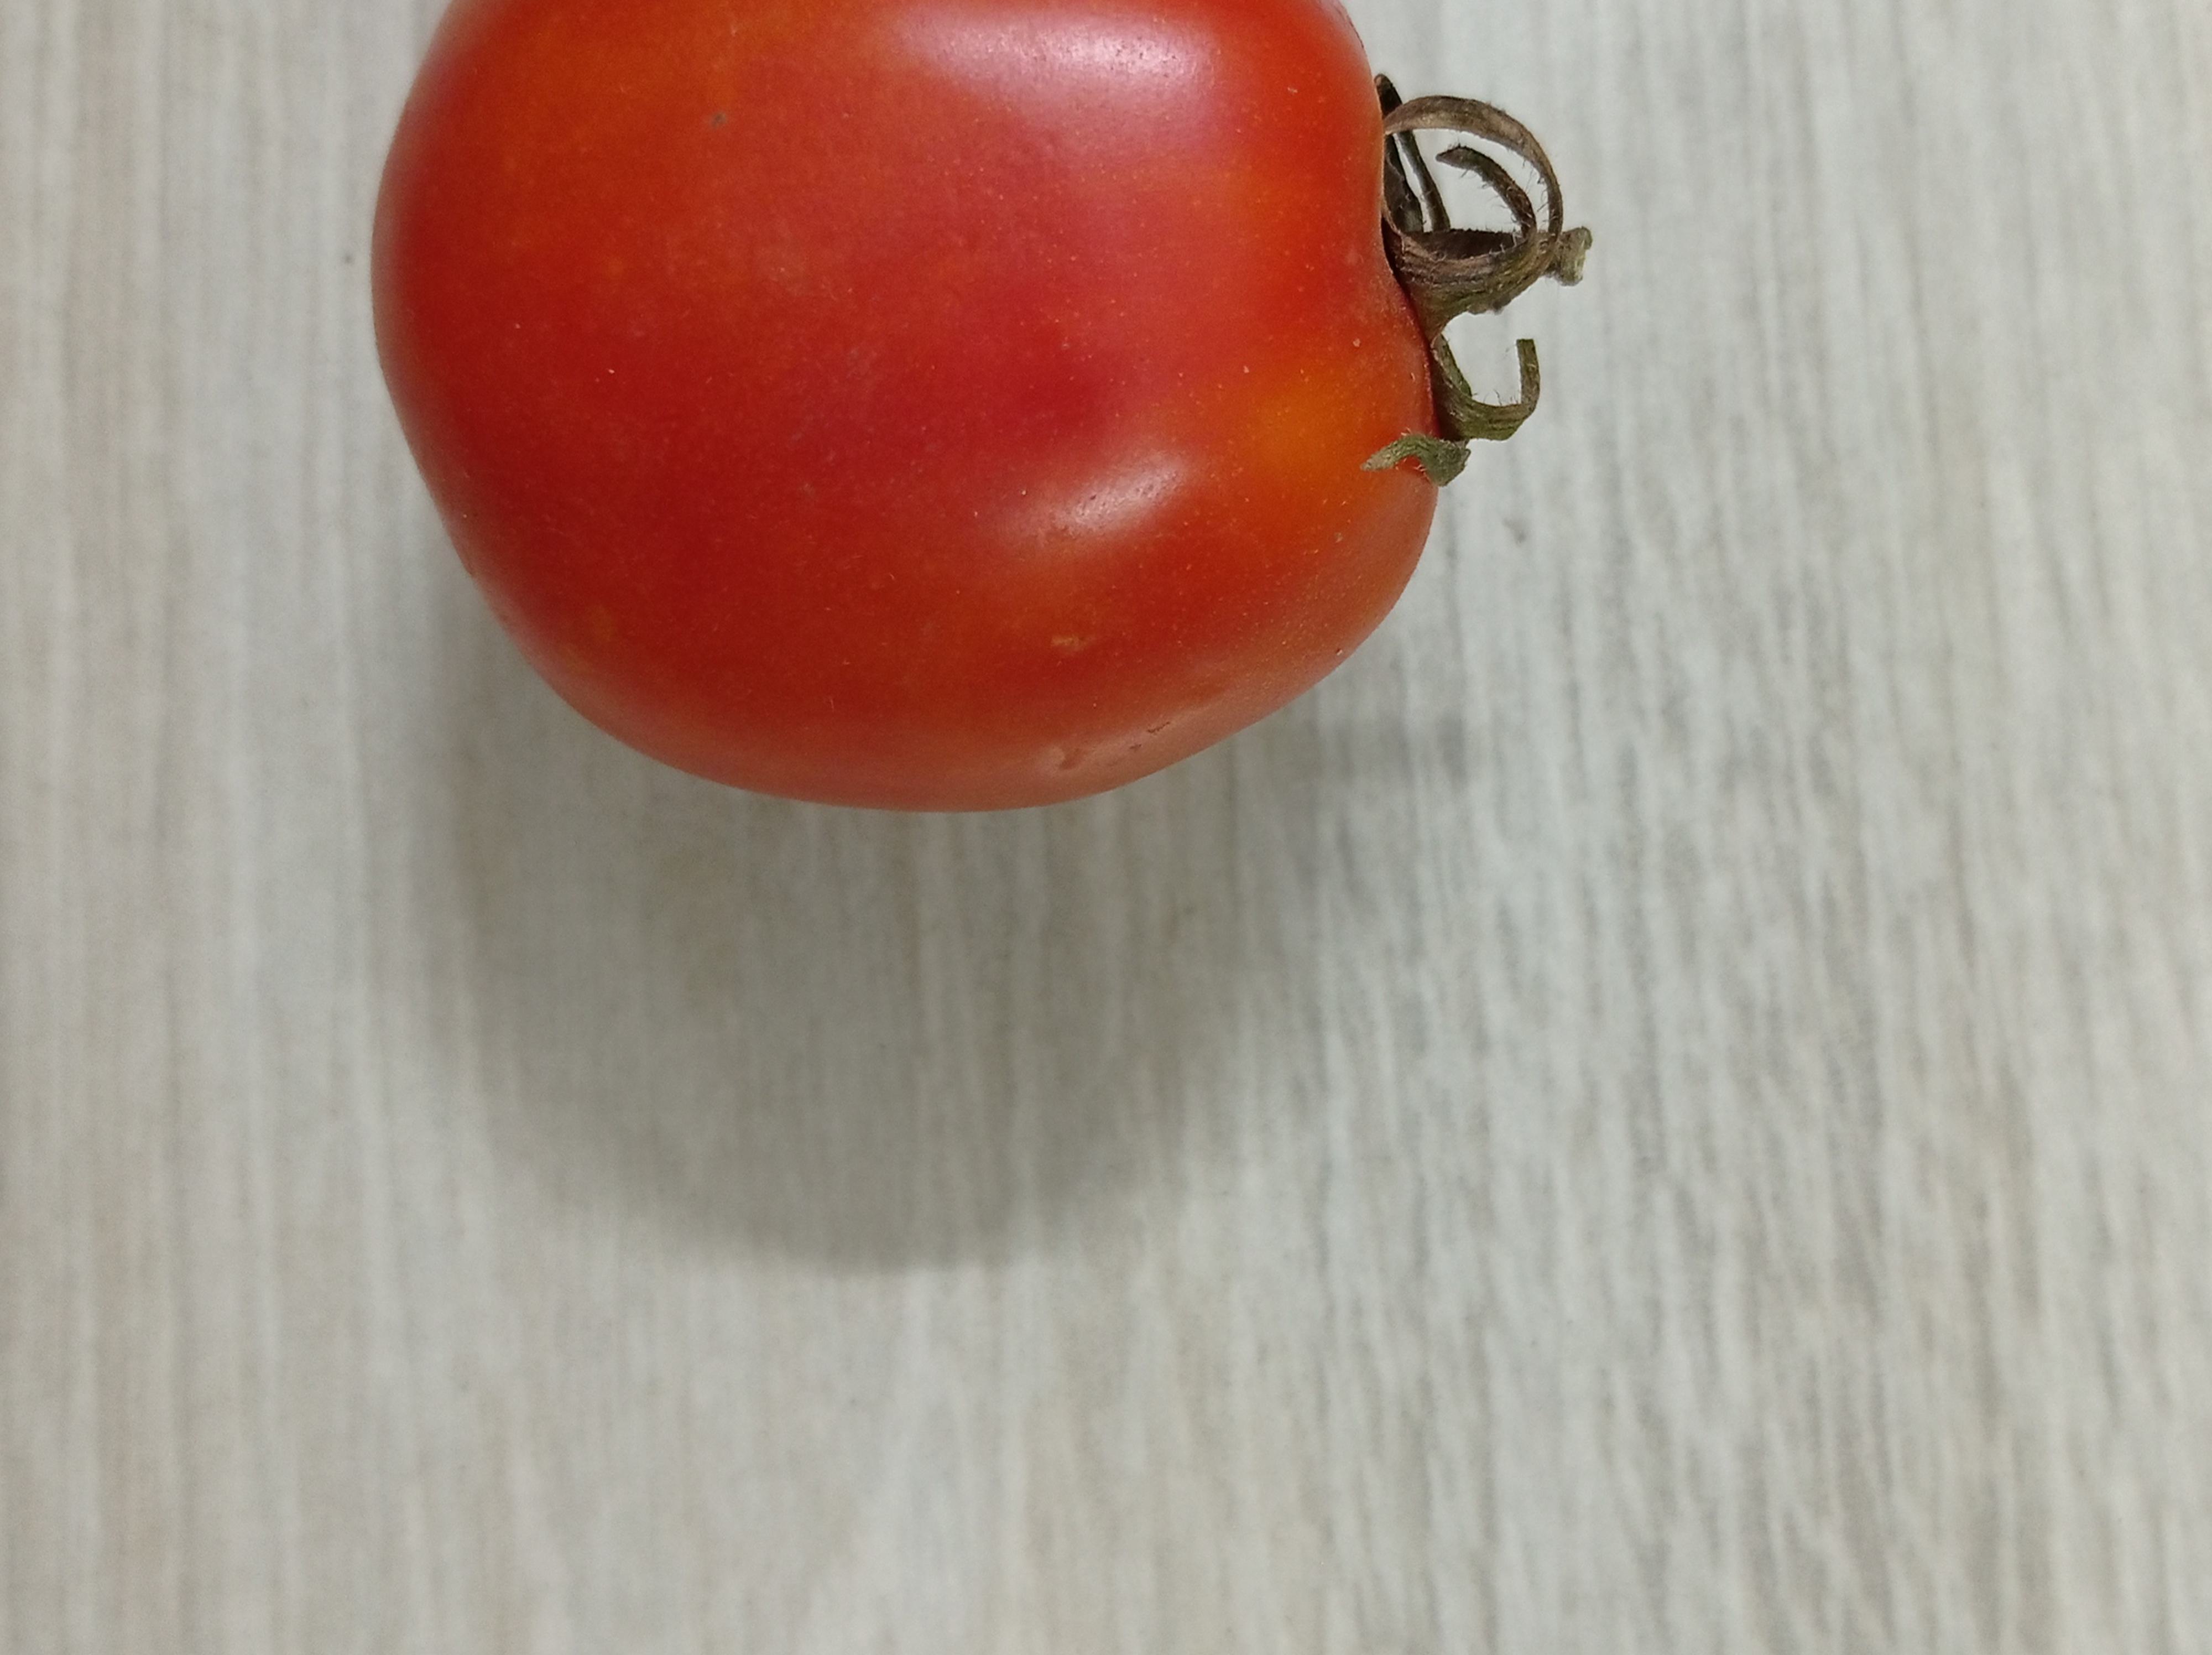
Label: Fresh